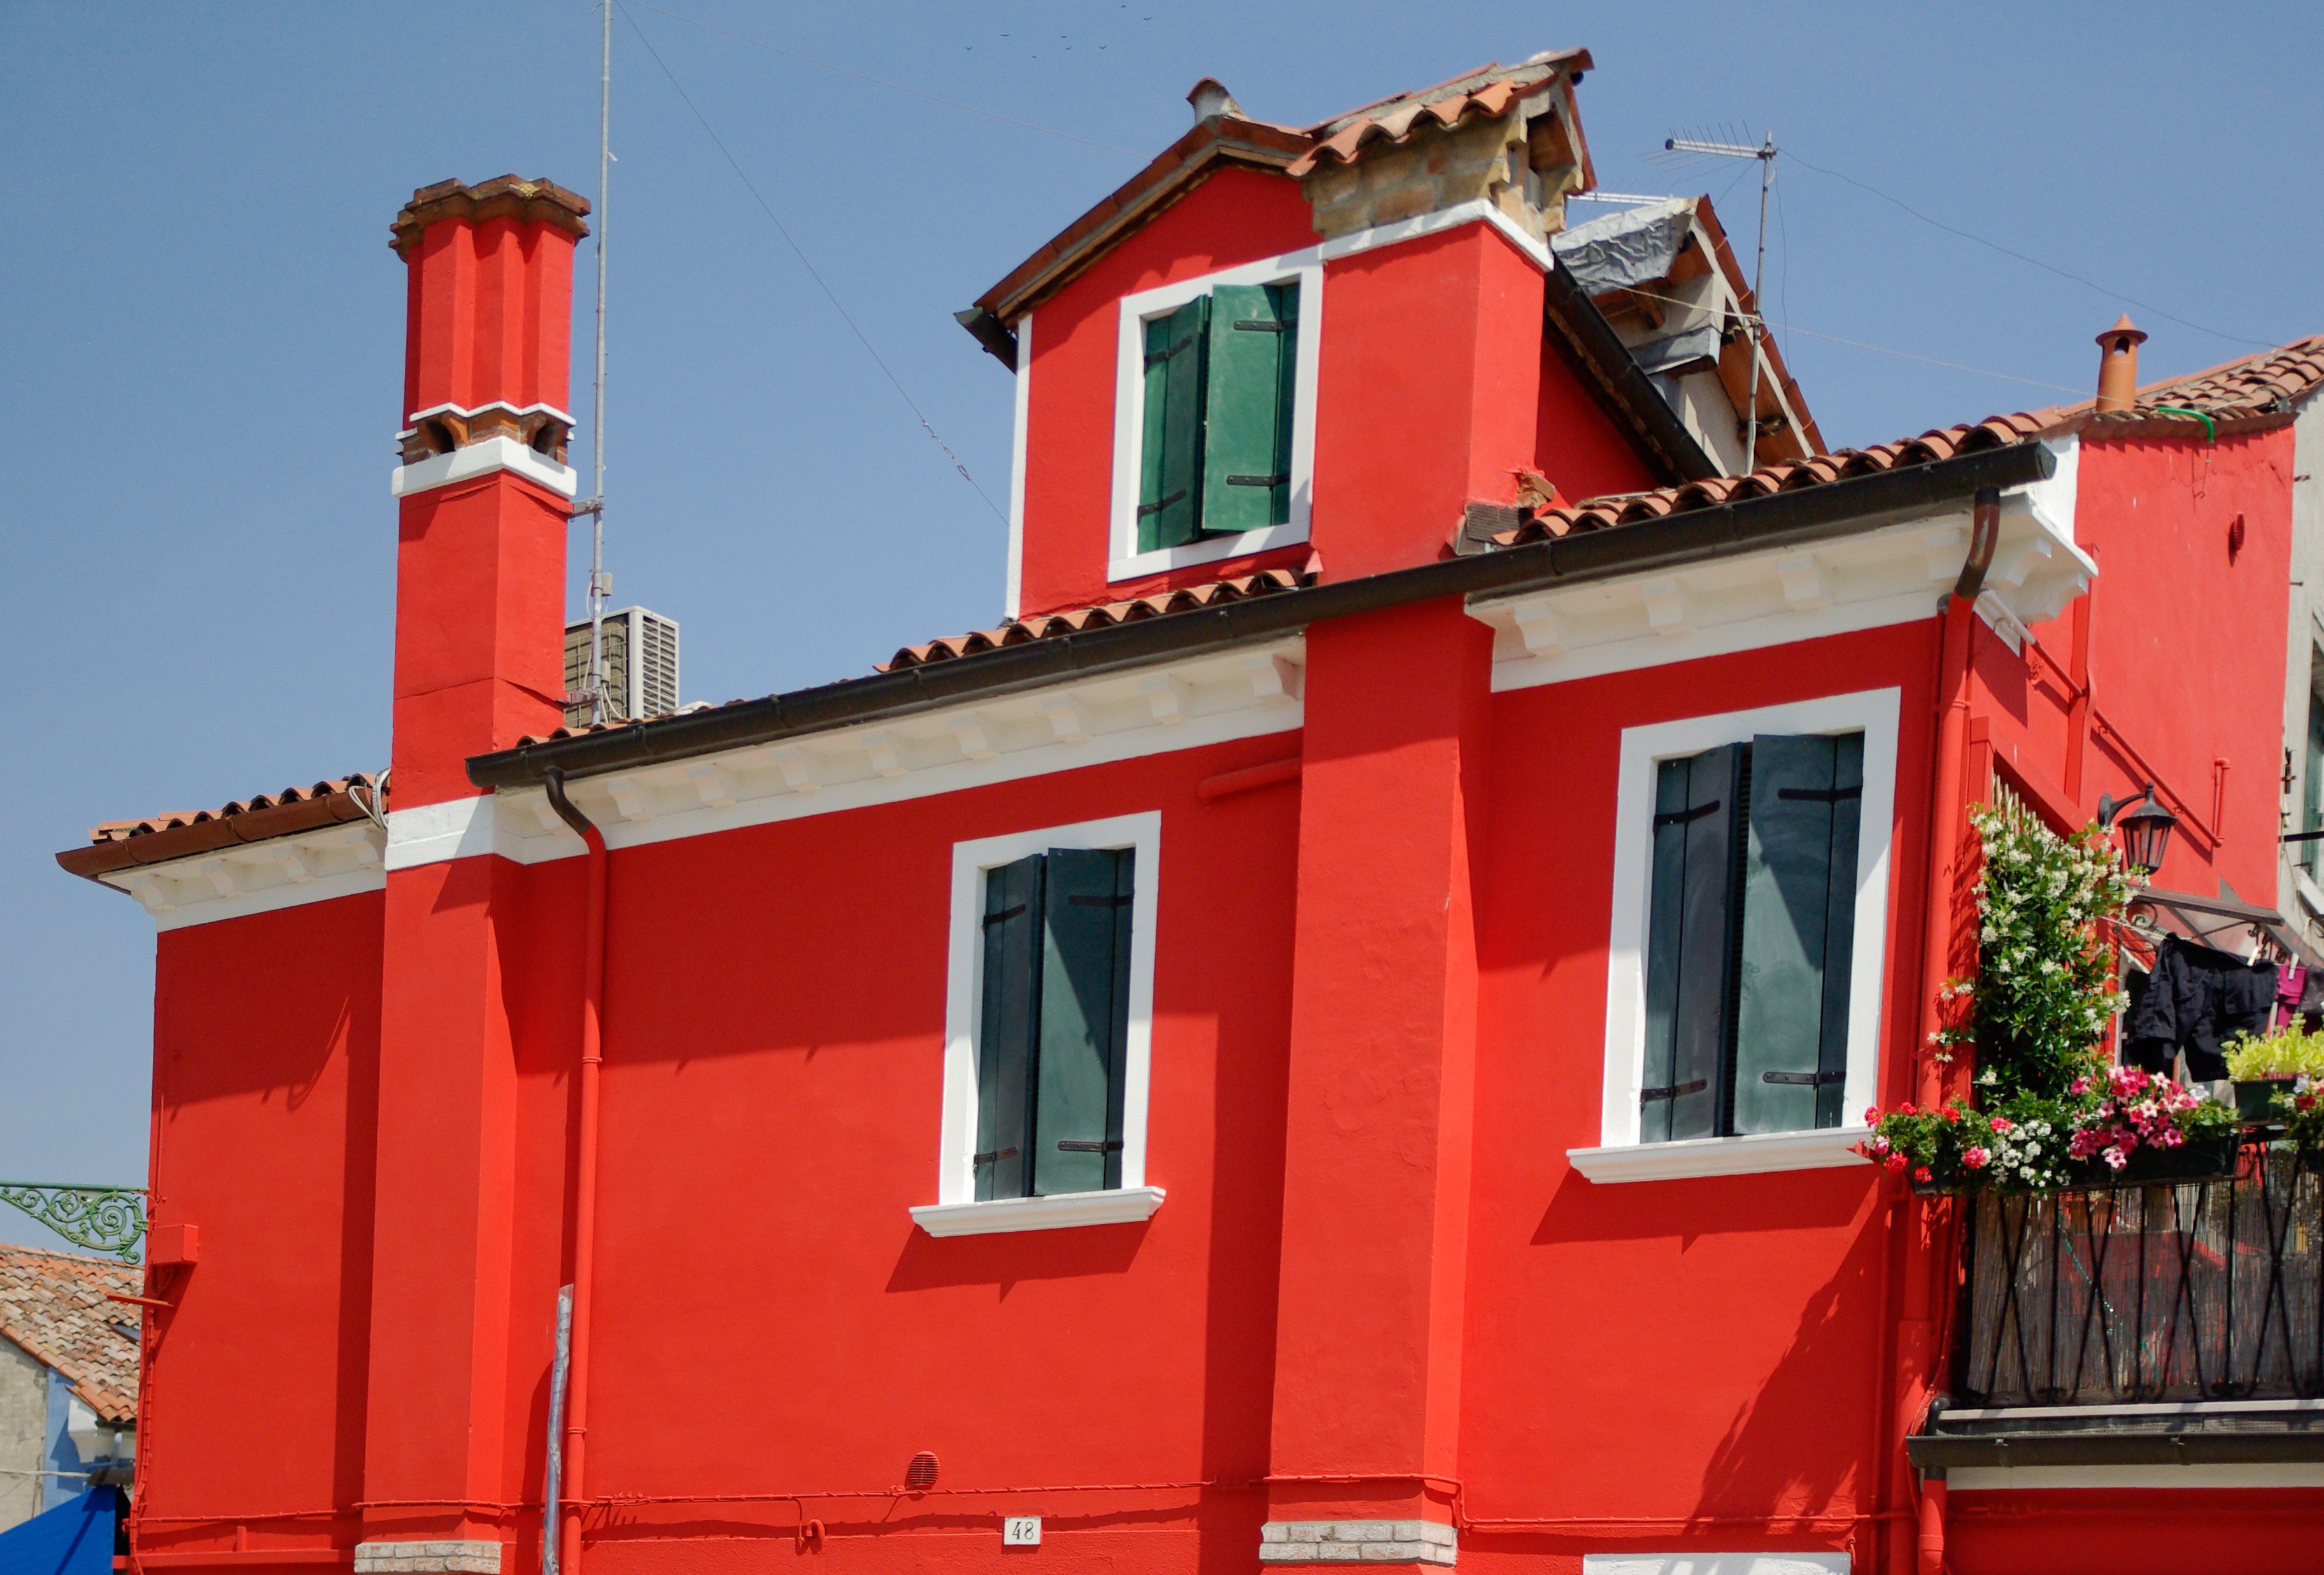
house, town, red, vehicle, italy, facade, shutters, burano, colorful house